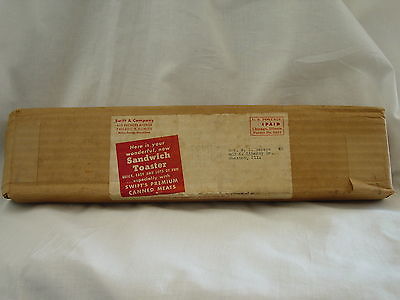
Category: toaster